Johan Fredrik Thaulow

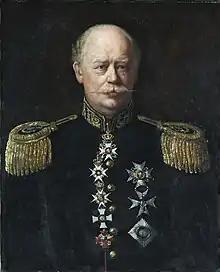
A portrait of Wilhelm Holter - Johan

He was born in Christiania to chemistry professor Moritz Christian Julius Thaulow. He was a nephew of chemist Harald Thaulow, and a cousin of painter Frits Thaulow. From 1889 to 1909 he headed the medical service of the Norwegian Army, eventually with the title of lieutenant general. He chaired the Norwegian Red Cross from 1889 to 1905.